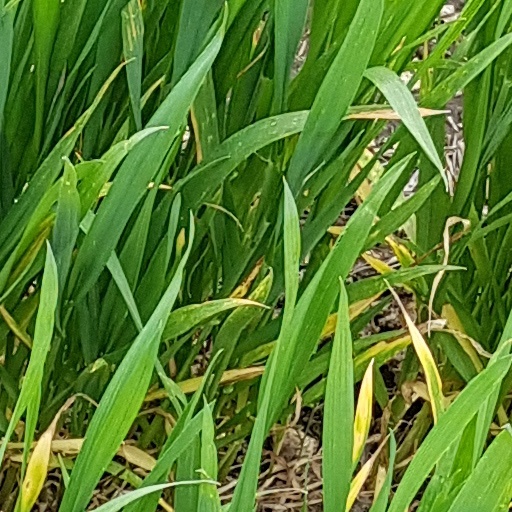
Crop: wheat